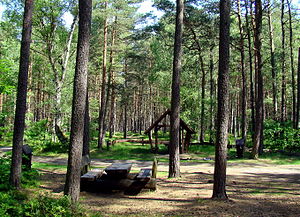
Wkrzanskaskoven
Ueckermünder Heide / Puszcza Wkrzańska
Wkrzanskaskoven er et omkring 1000 km² skovområde i Pommern, i grænseområdet mellem Tyskland og Polen. En stor del af området hører under Naturpark Am Stettiner Haff og er Natura 2000-område.